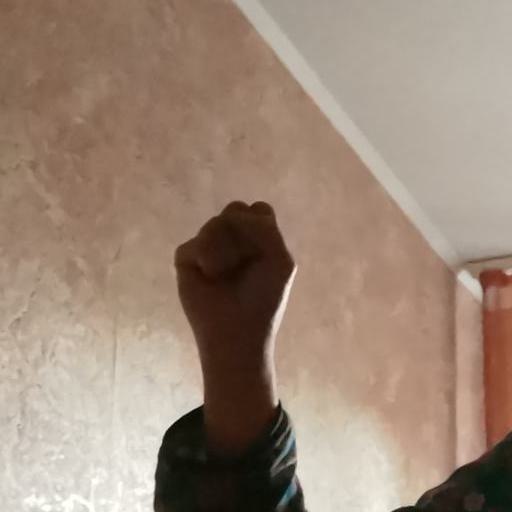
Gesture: fist